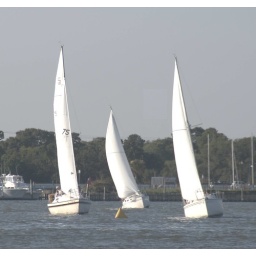
Clear Lake, Texas Wednesday sail boat races in 2005